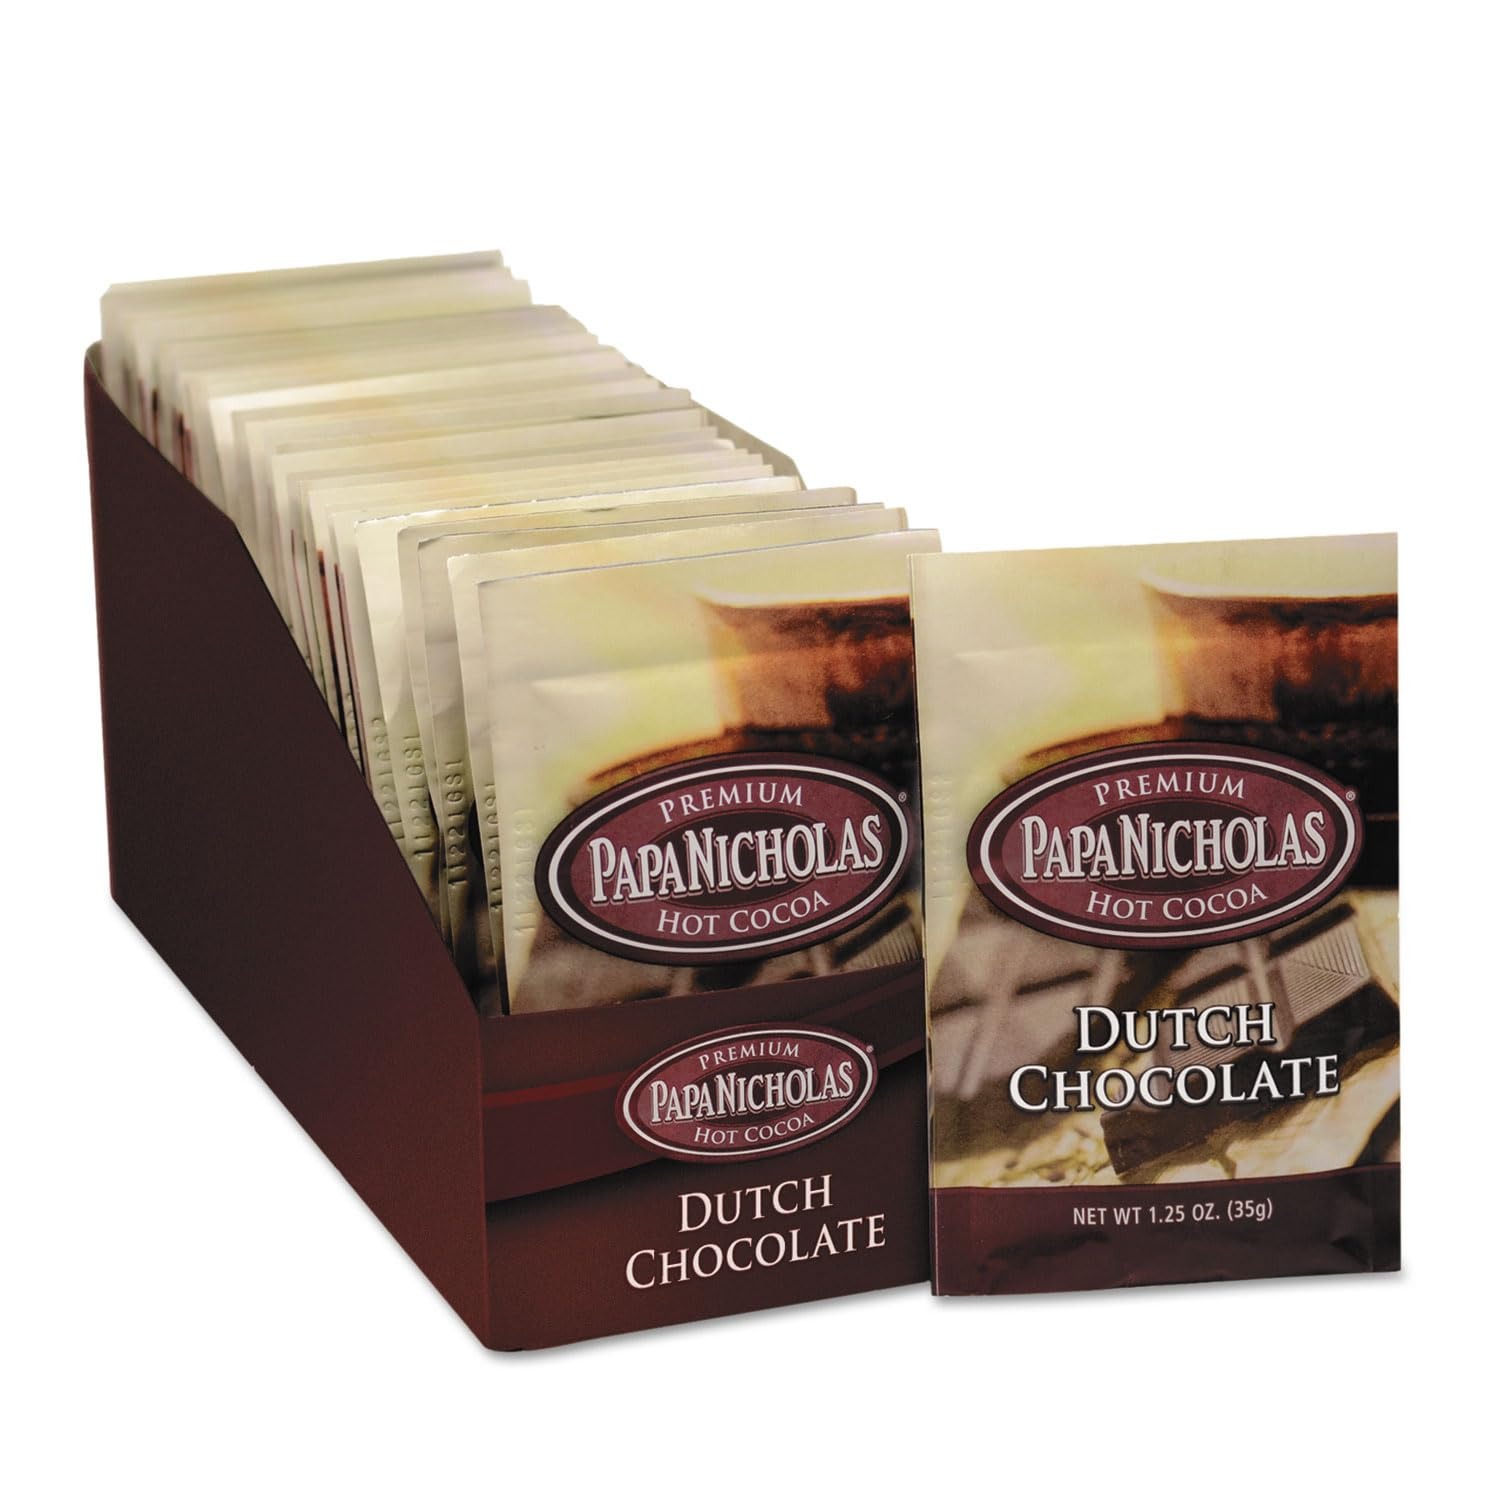
Item Name: PapaNicholas Coffee 79224 Premium Hot Cocoa, Dutch Chocolate, 24/Carton
Value: 32.0
Unit: Ounce

Price: 22.345